Earl of Dumfries

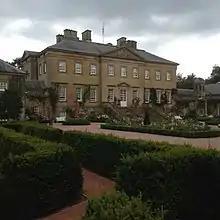
Dumfries house.

The Dumfries family seat was inherited by his nephew, Patrick McDouall-Crichton, 6th Earl of Dumfries (1726-1803). His daughter Lady Elisabeth Penelope married the John Stuart, Lord Mount Stuart, and was the grandmother of the 2nd Marquess of Bute, 7th Earl of Dumfries who merged the two titles of Dumfries and Bute. The subsequent 2nd, 3rd and 4th Marquess of Bute/7th, 8th and 9th Earls of Dumfries became involved in the coal mining industry in south Wales creating 2 gothic revival residences, Cardiff Castle and Castell Coch.